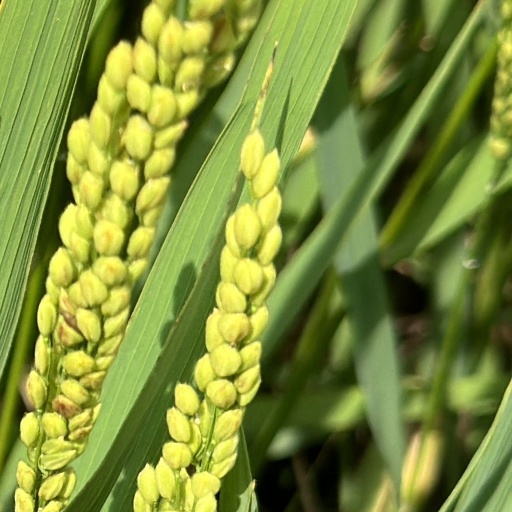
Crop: rice